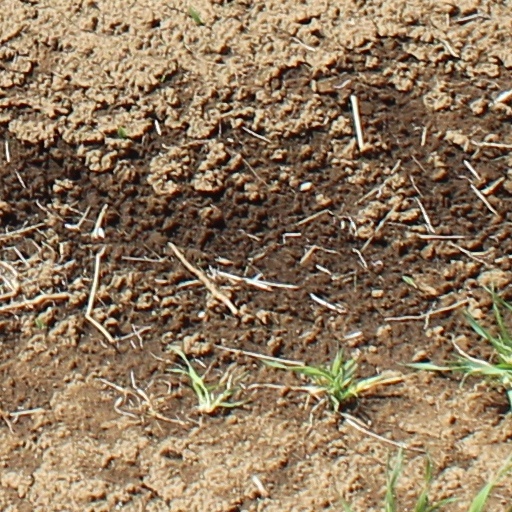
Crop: wheat